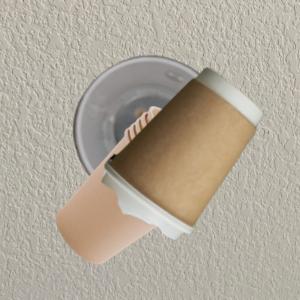
Label: cups